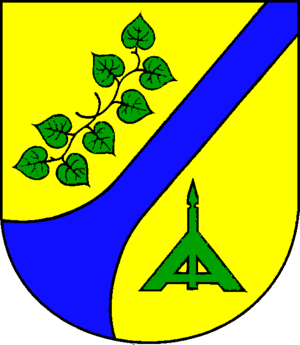
Tramm est une commune allemande villageoise de l'arrondissement du duché de Lauenbourg dans le Schleswig-Holstein. Sa population était de 341 habitants au 31 décembre 2010.